Tawa Flat deviation

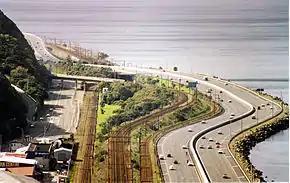
The NIMT Tawa Flat deviation's double-track climbing towards Tawa No. 1 tunnel over the up Wairarapa Line and Hutt Rd, with Ngauranga station in the background alongside the State Highway 1 motorway.

The Tawa Flat deviation is a double-track section of the Kapiti Line just north of Wellington, New Zealand, with two tunnels; the southernmost section of the North Island Main Trunk railway (NIMT) between Wellington and Auckland. It was built to bypass a limited capacity single track section of the original Wellington and Manawatu Railway (WMR) line which ascended from Wellington to Johnsonville and then descended to Tawa Flat. The original name of Tawa Flat was changed to Tawa in 1959.